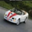
Label: automobile